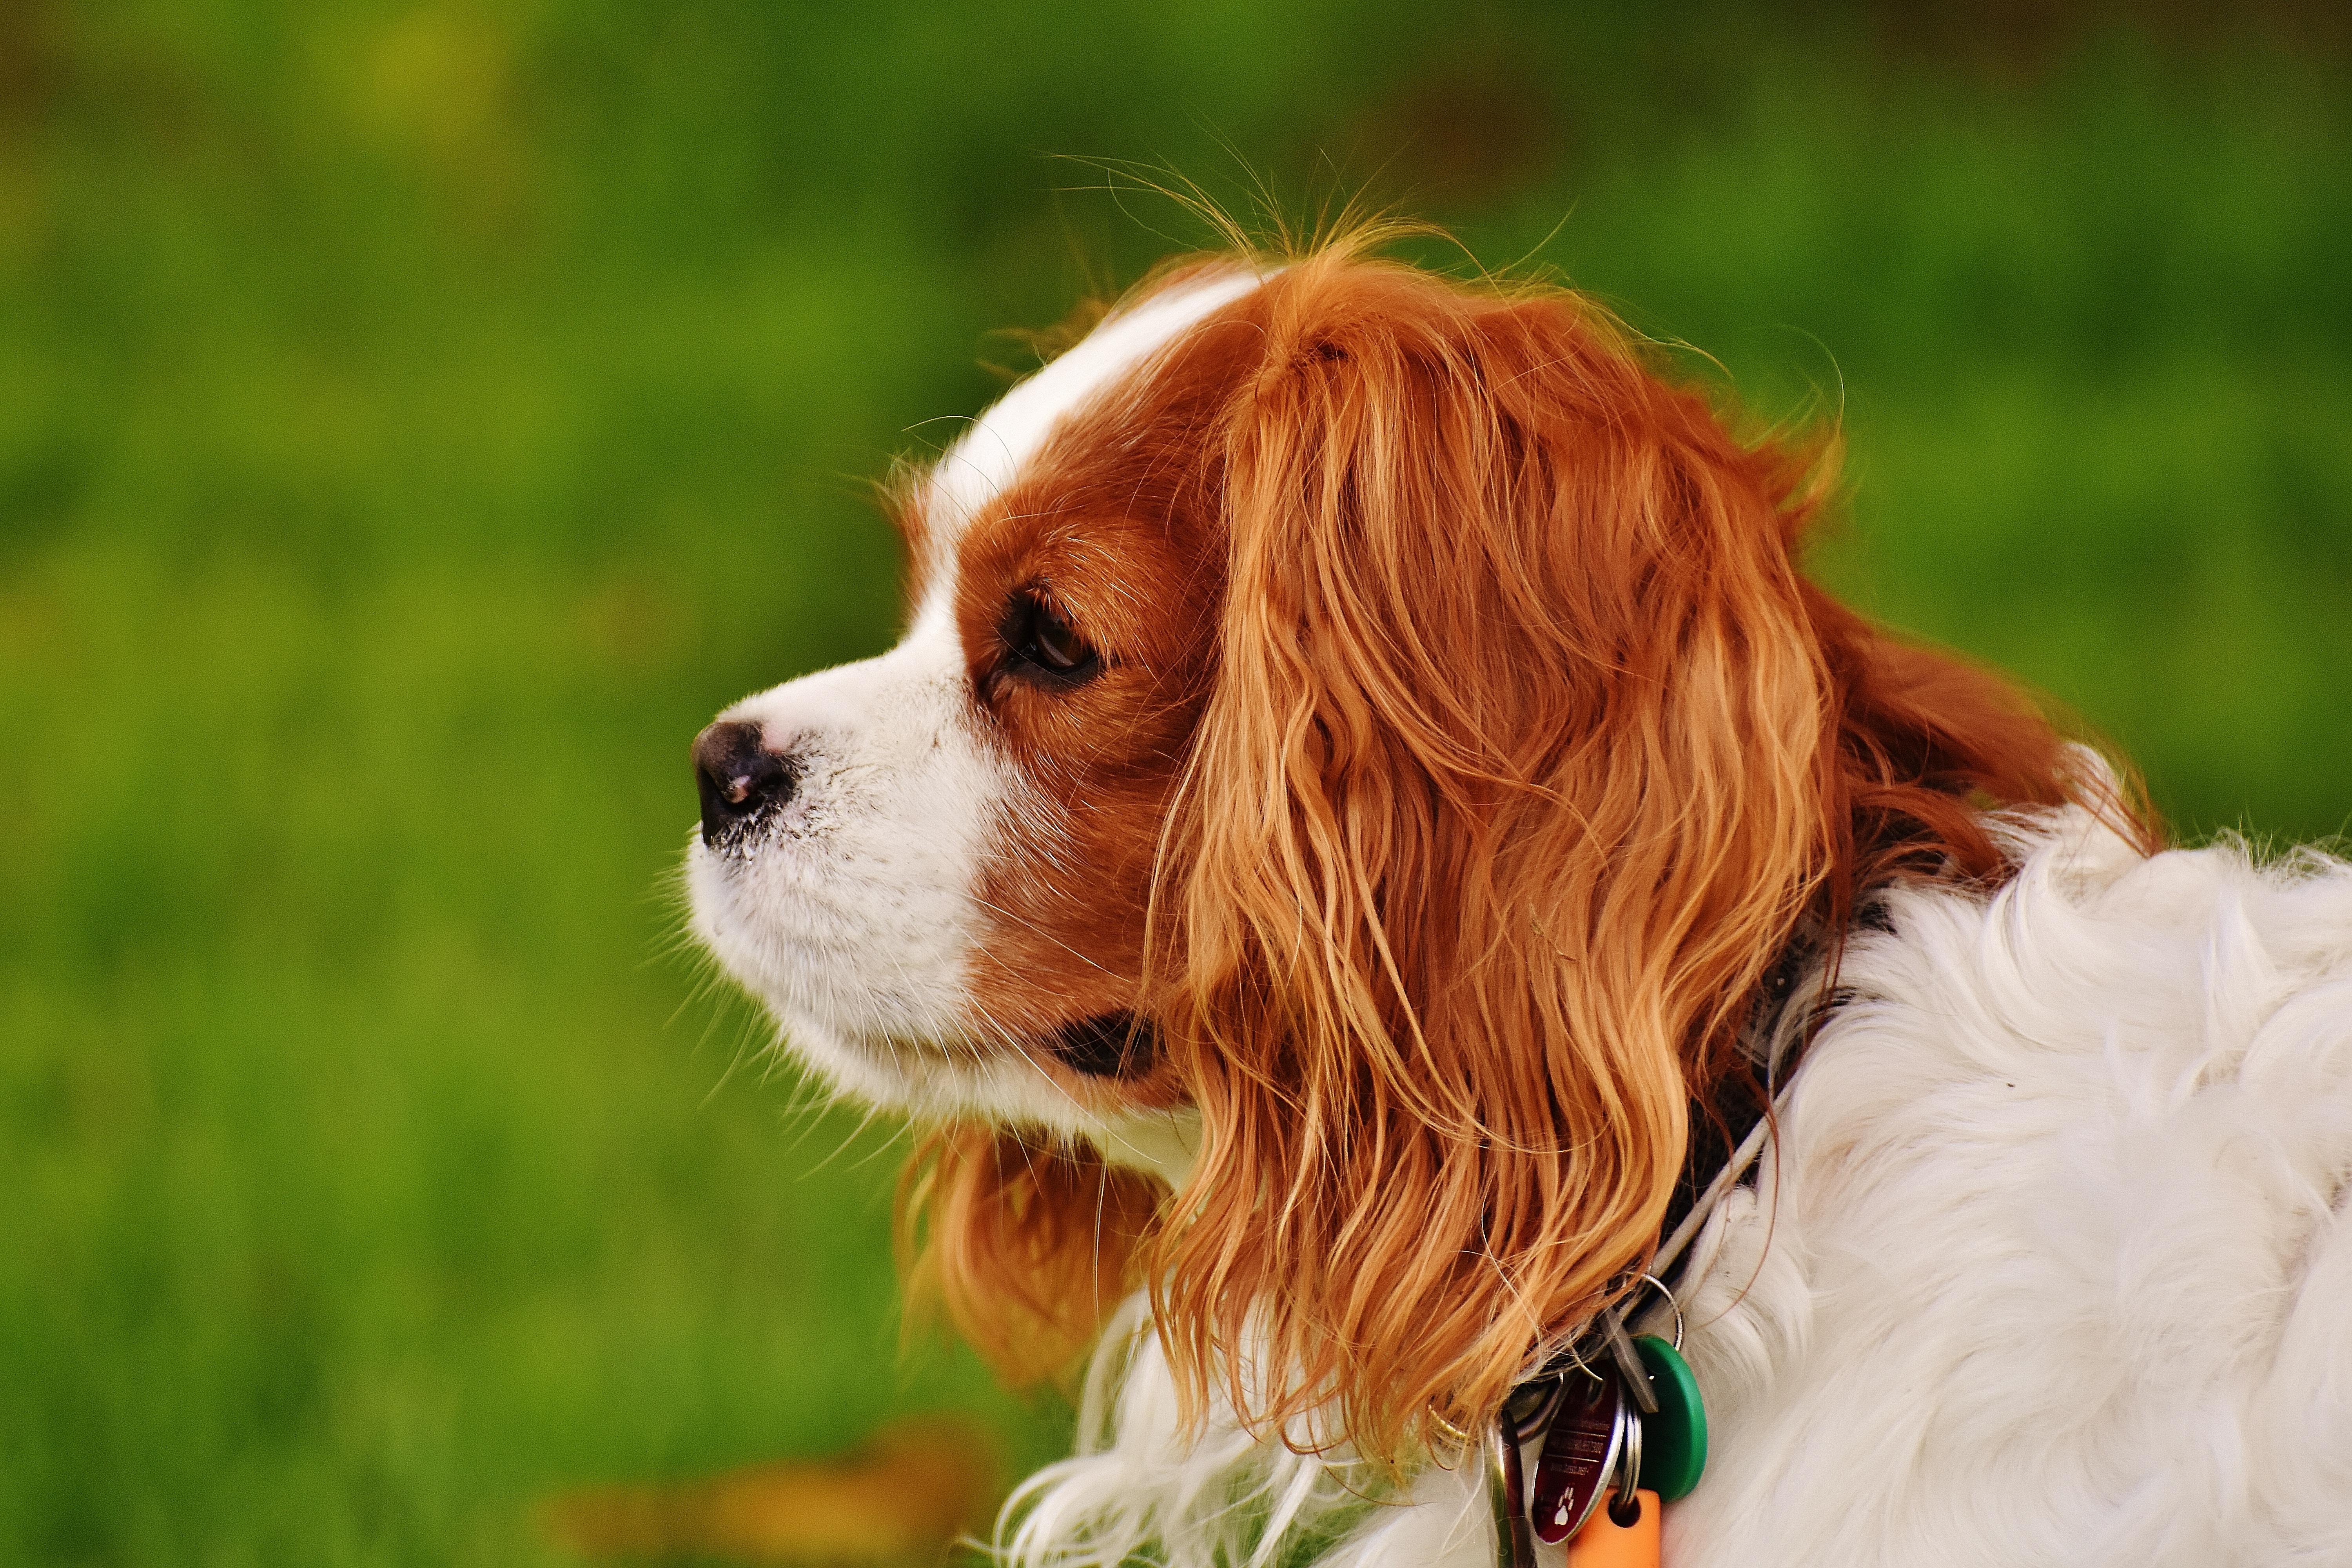
white, puppy, dog, animal, cute, pet, fur, brown, mammal, spaniel, hybrid, vertebrate, funny, dog breed, cavalier king charles spaniel, king charles spaniel, dog like mammal, phalene